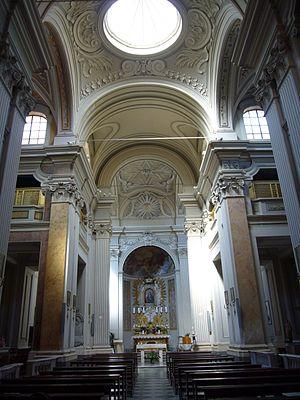
L'église Santa Maria della Luce est une église romaine située dans le quartier Trastevere sur la via della Luce.